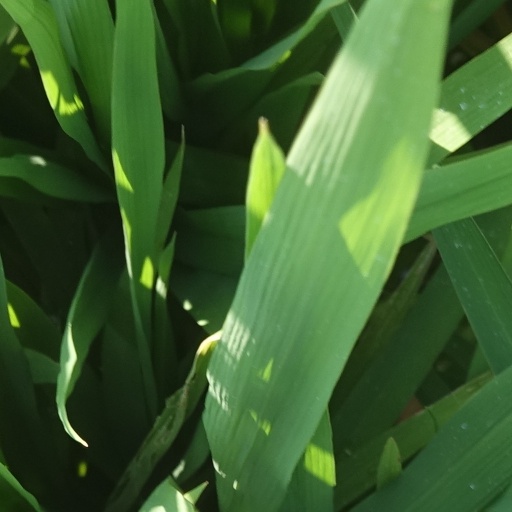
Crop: rice